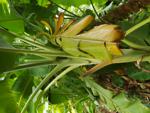
Label: xamthomonas